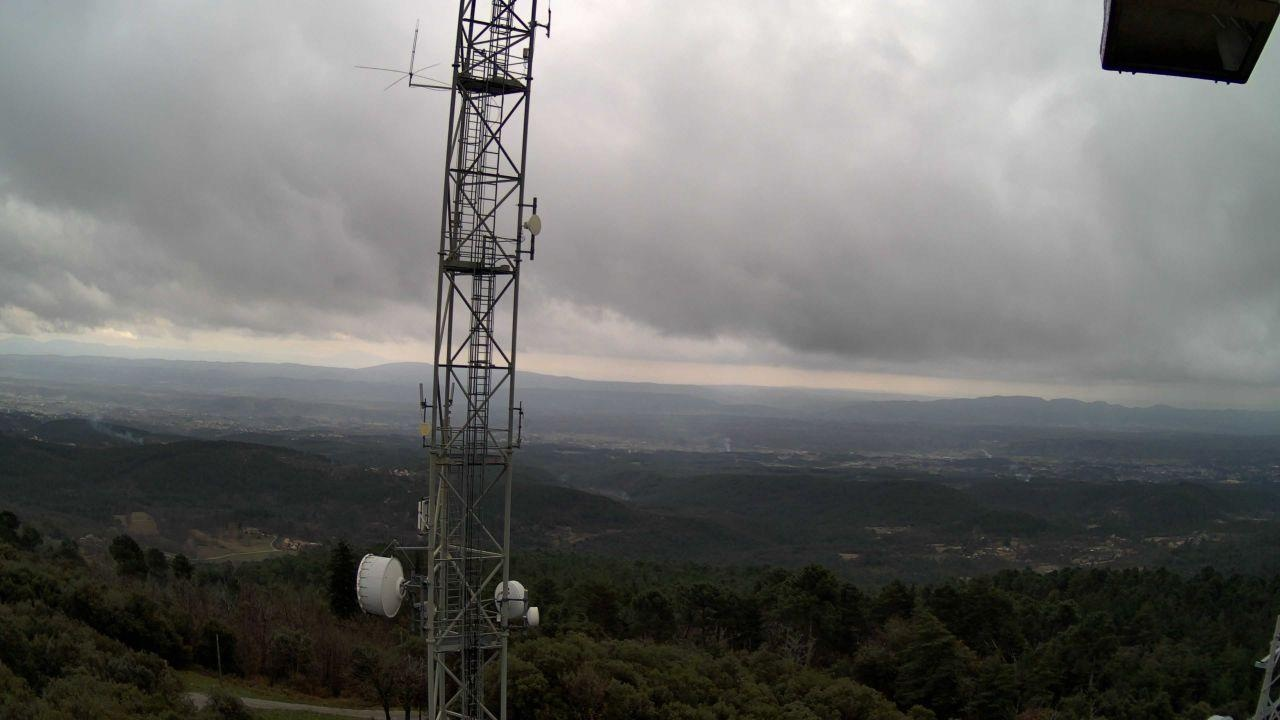
Fire: no
Smoke: yes